Triceratops

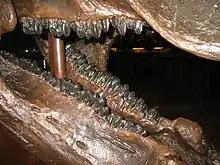
Close up of the jaws and teeth

Although "Triceratops" is commonly portrayed as a herding animal, there is currently little evidence to suggest that they lived in herds. While several other ceratopsians are known from bone beds preserving bones from two to hundreds or even thousands of individuals, there is currently only one documented bonebed dominated by "Triceratops" bones: a site in southeastern Montana with the remains of three juveniles. It may be significant that only juveniles were present. In 2012, a group of three "Triceratops" in relatively complete condition, each of varying sizes from a full-grown adult to a small juvenile, were found near Newcastle, Wyoming. The remains are currently under excavation by paleontologist Peter Larson and a team from the Black Hills Institute. It is believed that the animals were traveling as a family unit, but it remains unknown if the group consists of a mated pair and their offspring, or two females and a juvenile they were caring for. The remains also show signs of predation or scavenging from "Tyrannosaurus", particularly on the largest specimen, with the bones of the front limbs showing breakage and puncture wounds from "Tyrannosaurus" teeth. In 2020, Illies and Fowler described the co-ossified distal caudal vertebrae of "Triceratops". According to them, this pathology could have arisen after one "Triceratops" accidentally stepped on the tail of another member of the herd.